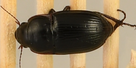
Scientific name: Euryderus grossus
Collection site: Central Plains Experimental Range NEON (CPER), plot CPER_003